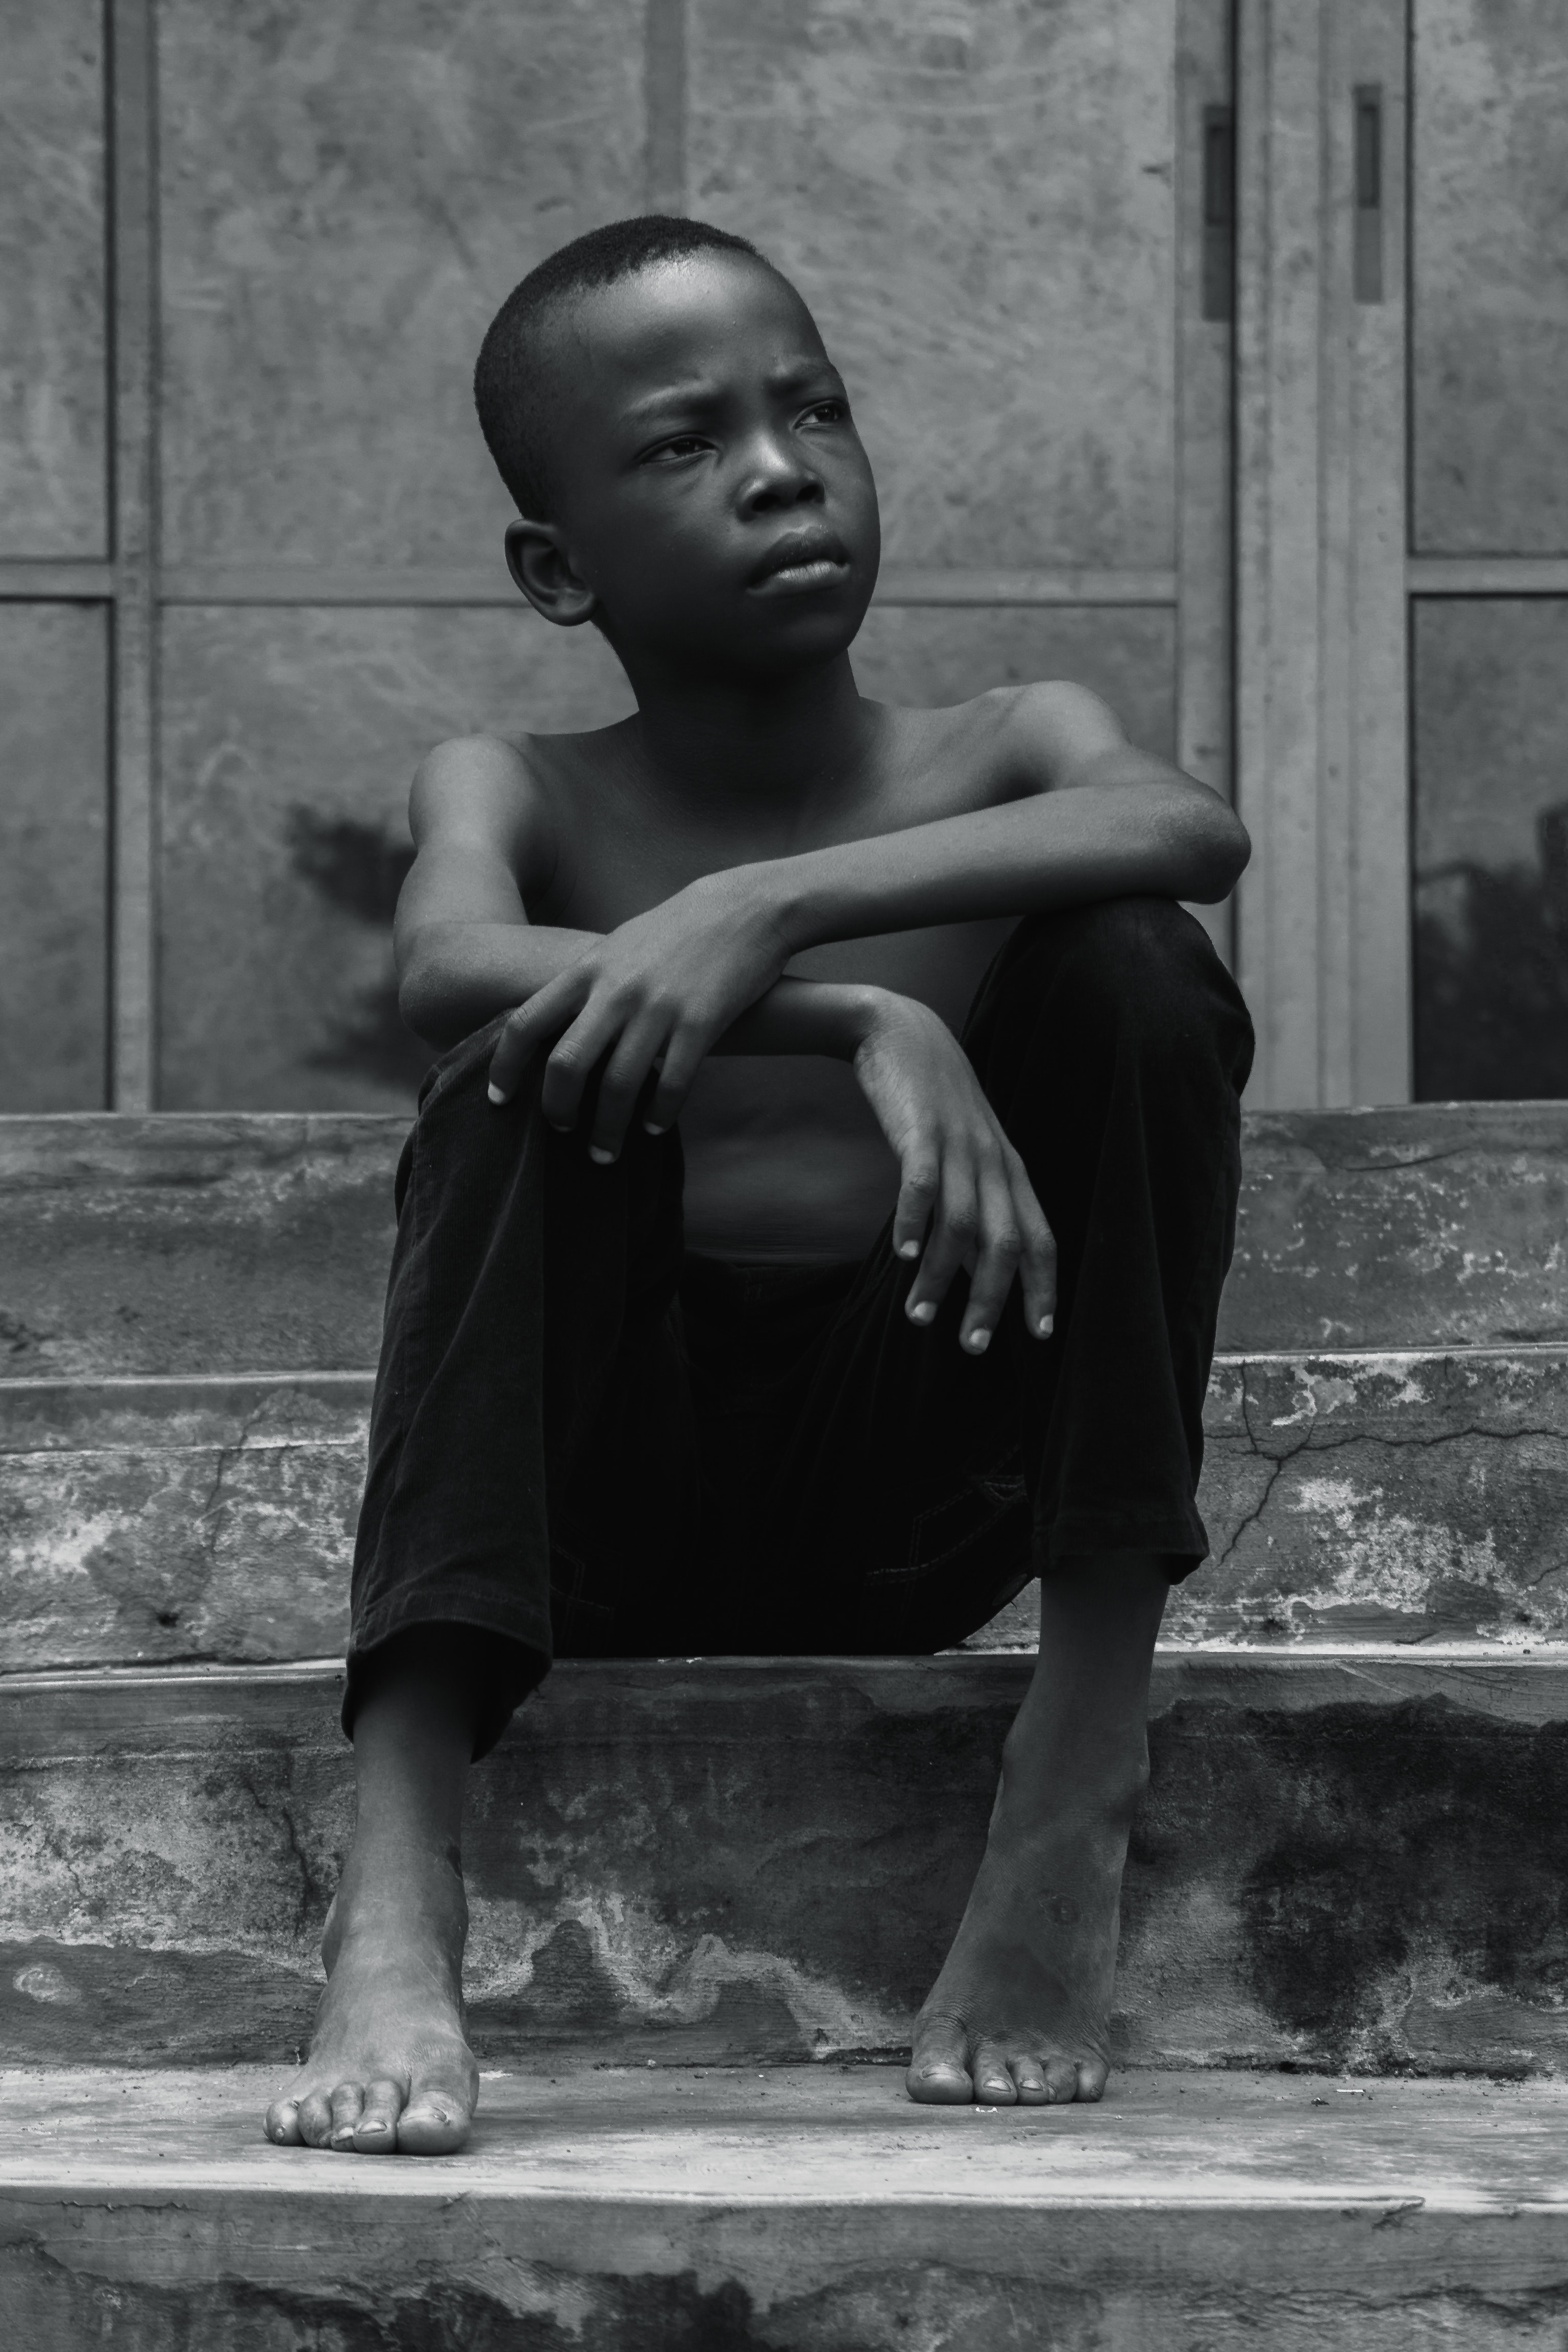
black, photograph, monochrome, sitting, standing, black and white, monochrome photography, child, photography, stock photography, temple, smile, style